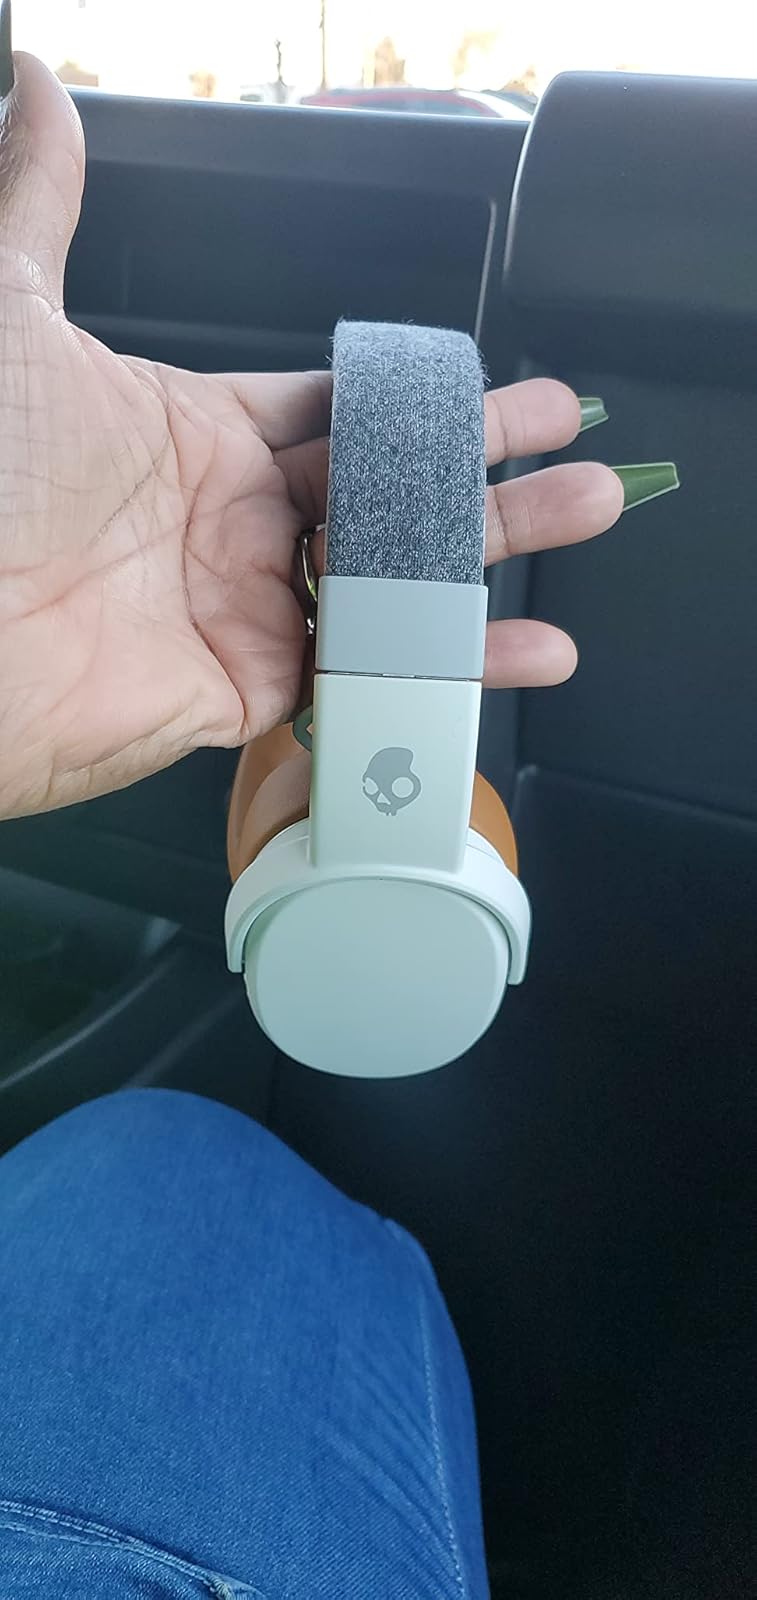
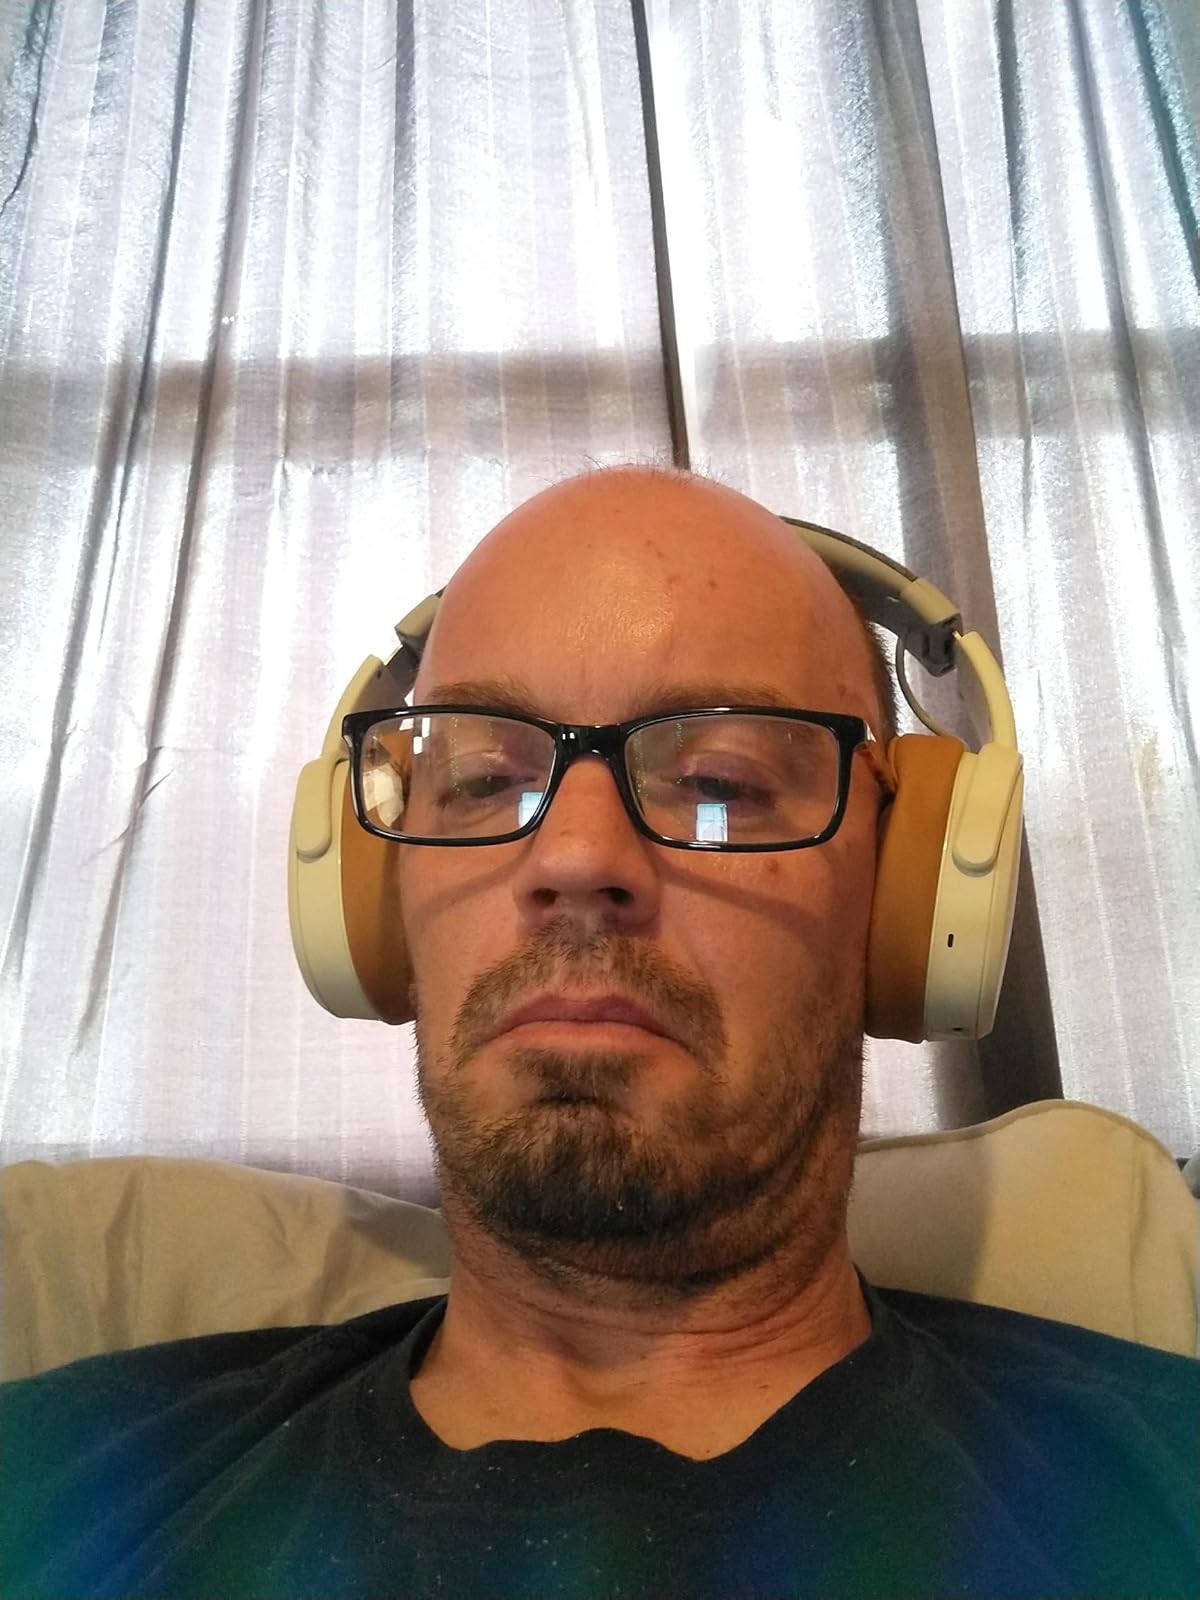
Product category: headphones
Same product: yes